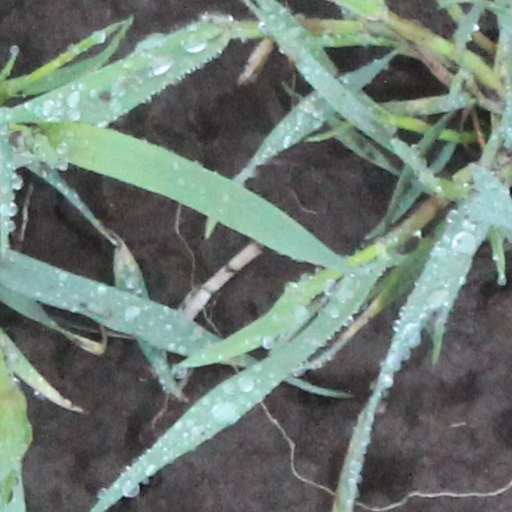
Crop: wheat